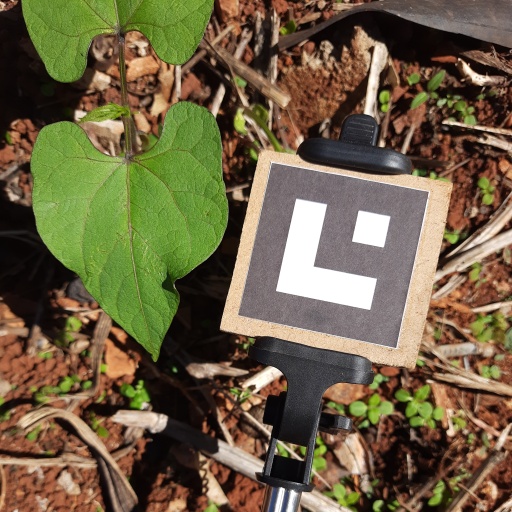
Observations: wavy surface, no eating holes, under sunlight